Religion in Rome

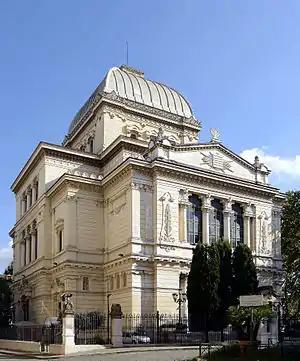
Great Synagogue of Rome.

Judaism has been present in Rome since classical antiquity and Rome is the only city in Europe that has had a constant presence of Jews since the establishment of the Roman Empire.